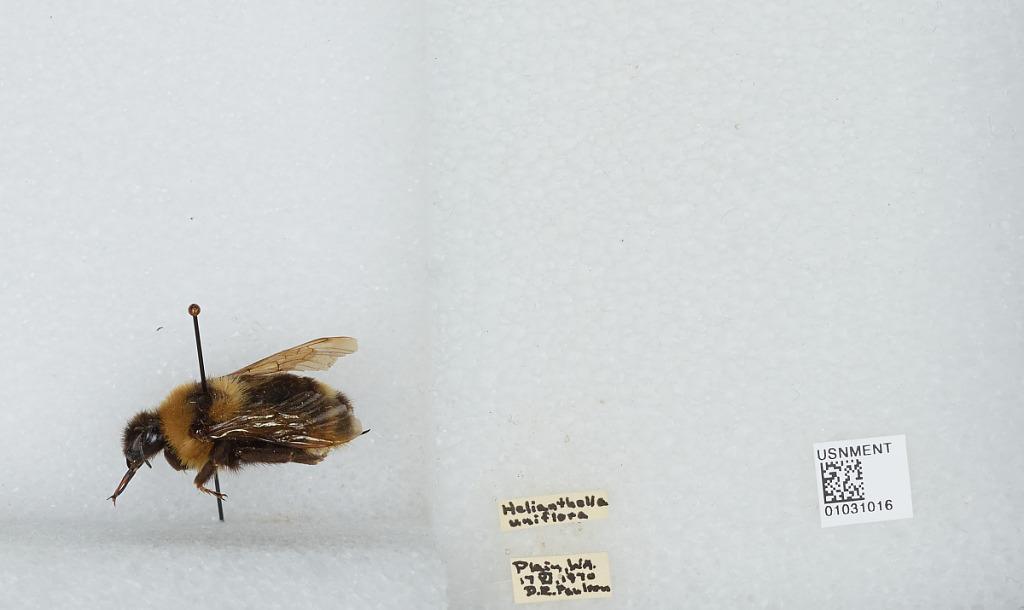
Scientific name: Bombus (Psithyrus) suckleyi Greene
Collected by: D. Paulson
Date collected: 1970-6-17
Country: United States
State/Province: Washington
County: Chelan
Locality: Plain
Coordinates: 47.7631, -120.657